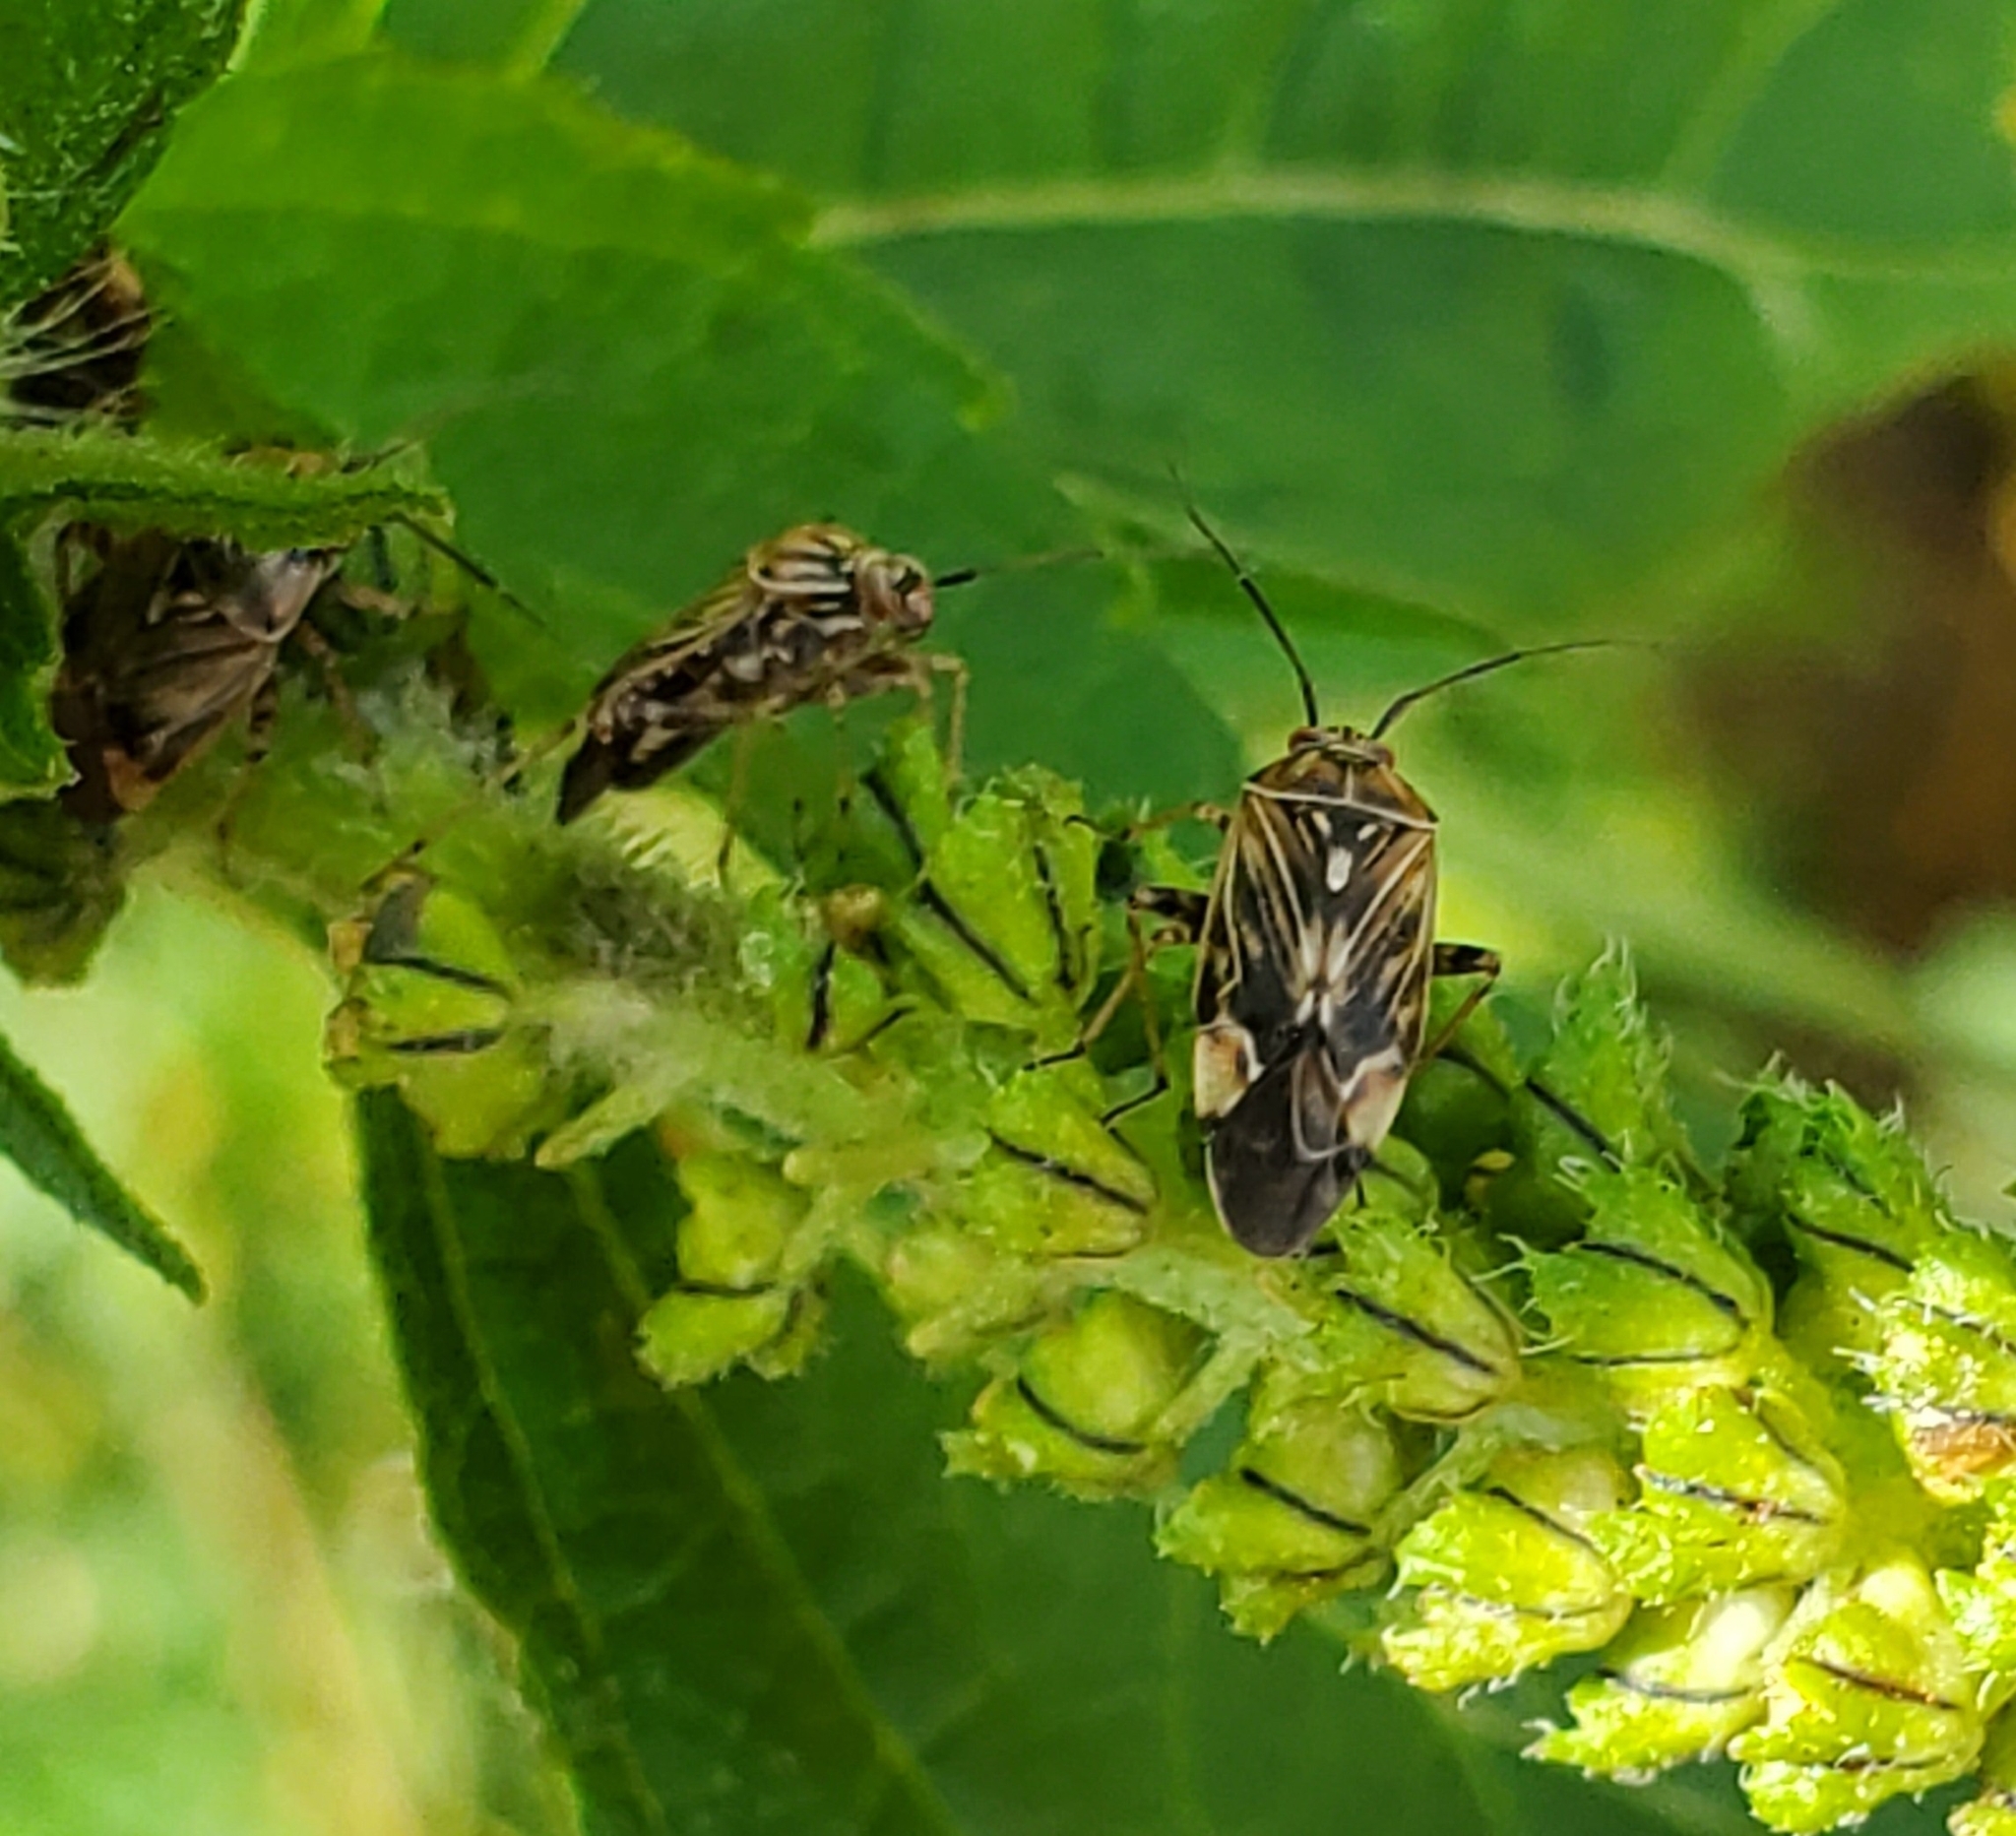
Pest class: lygus_bug